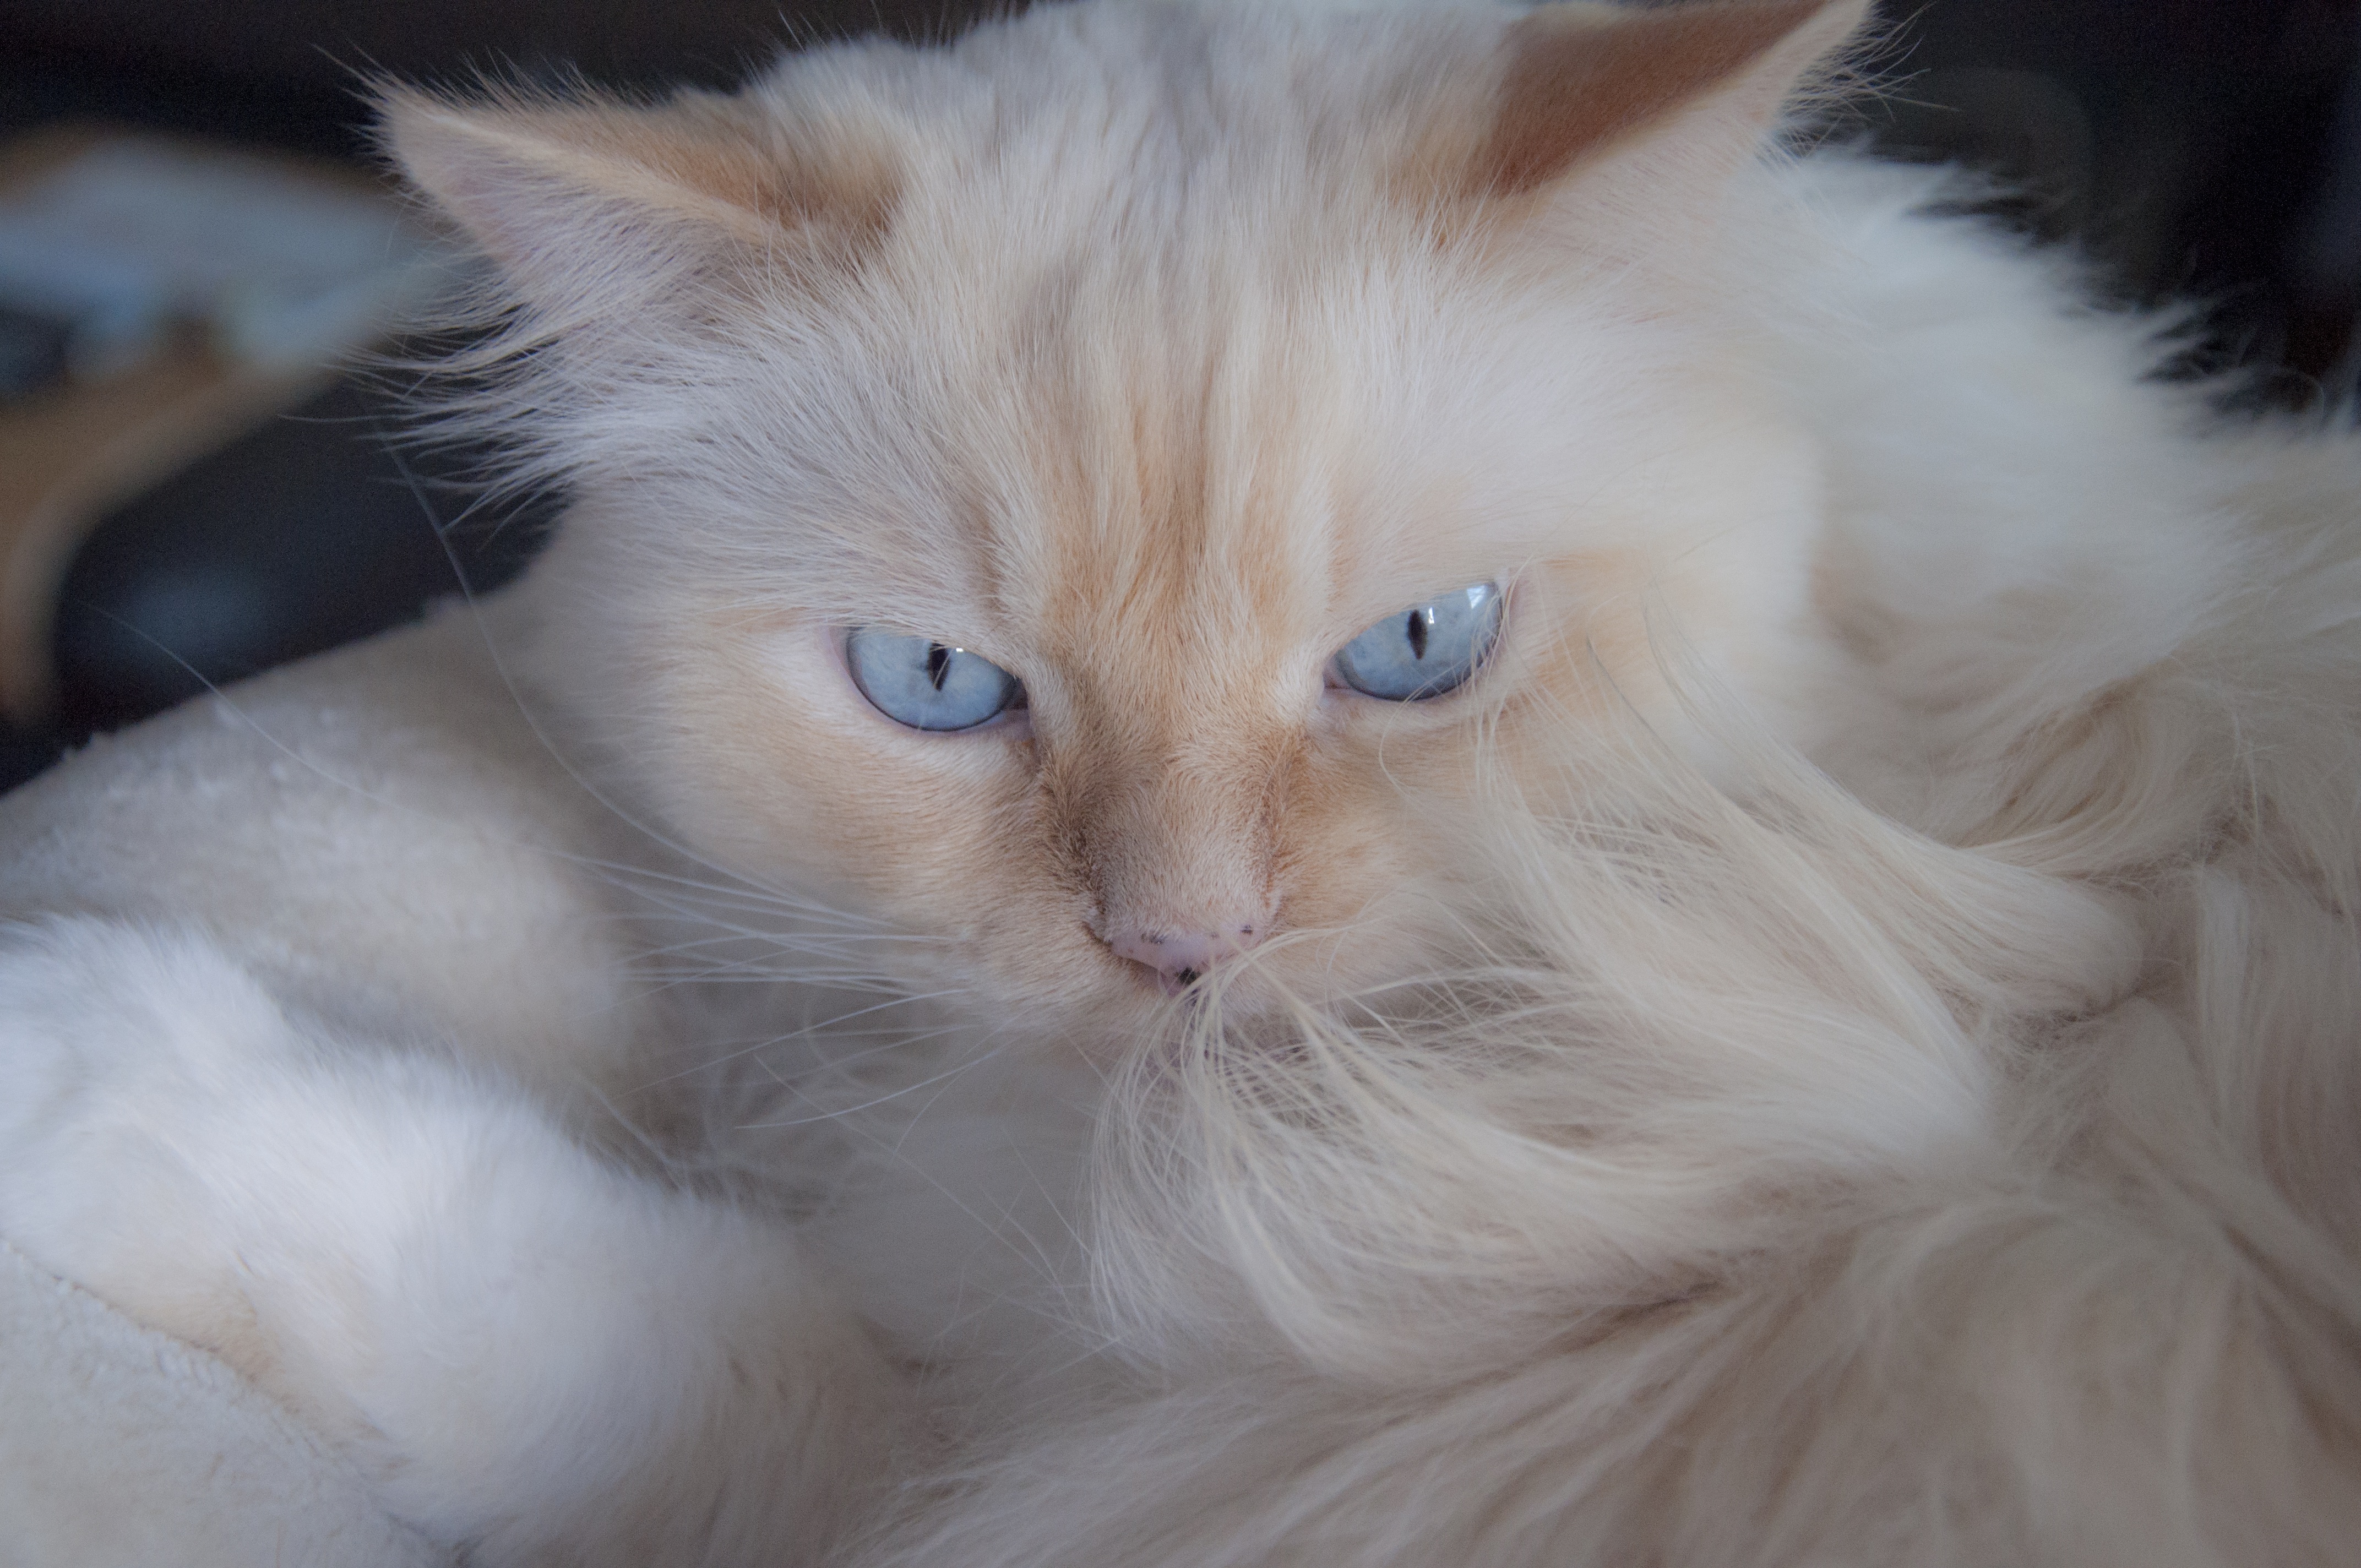
white, pet, kitten, cat, mammal, blue eye, close up, nose, whiskers, skin, vertebrate, ragdoll, siberian, domestic cat, persian, cat's eyes, german longhaired pointer, norwegian forest cat, small to medium sized cats, cat like mammal, carnivoran, domestic short haired cat, domestic long haired cat, british semi longhair, birman, turkish angora